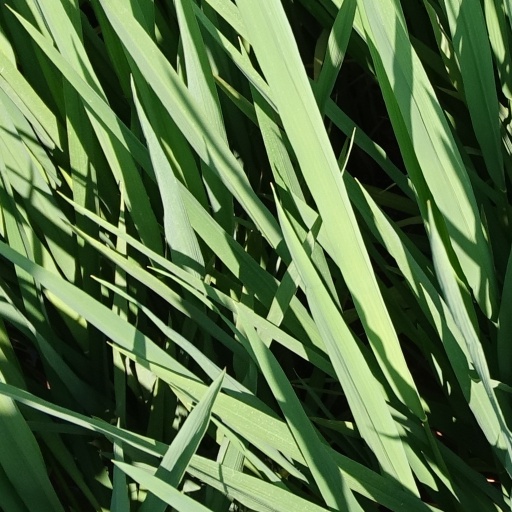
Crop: rice